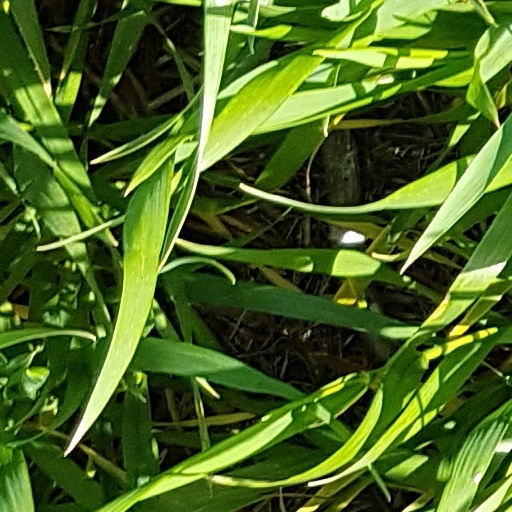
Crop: wheat